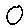
Label: 0